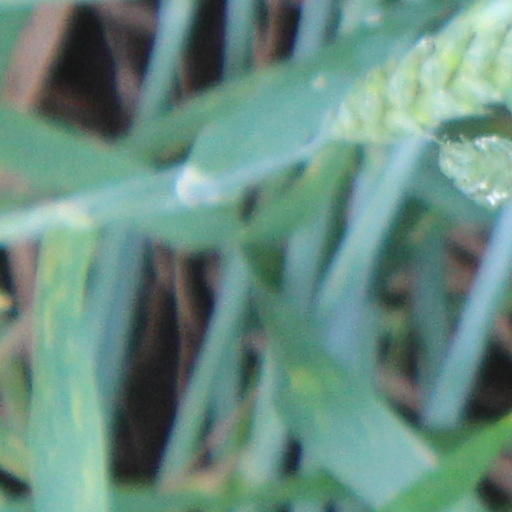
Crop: wheat